Catherine Stratton Ladd

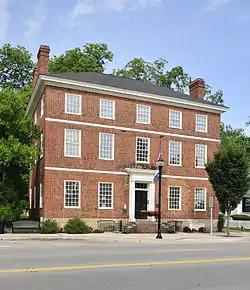
Ketchin Building, 231 S. Congress St., Winnsboro, South Carolina the site of the Ladd's residence and the Winnsboro Female Institute

Ladd began teaching in 1828 in South Carolina. She was the principal and founded Roseville Academy on Northern Stage Road in Wake County, North Carolina, 14 miles from Raleigh by October 1832 and opened in January 1833. She taught a standard curriculum of reading, writing, arithmetic, grammar, geography, and marking. She also had three additional types of coursework. There was an advanced class of history, philosophy, and chemistry. The school also provided education in music and a wide range of art techniques. George taught art, and likely most of his income as a teacher.